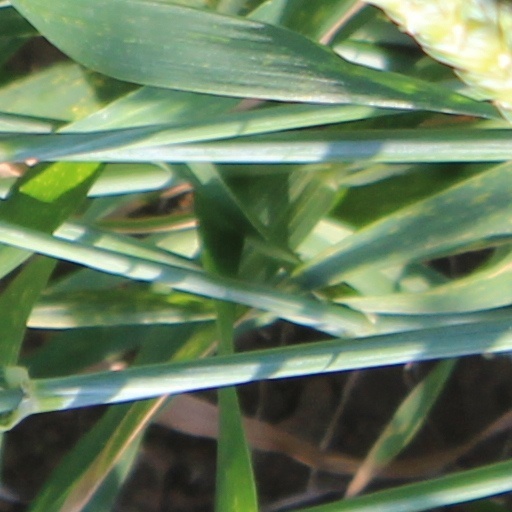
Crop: wheat